V8 engine

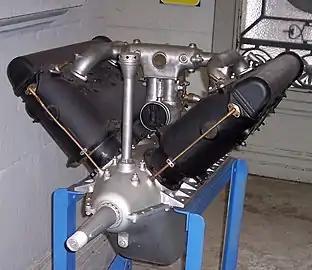
1914–1918 Hispano-Suiza 8A airplane engine

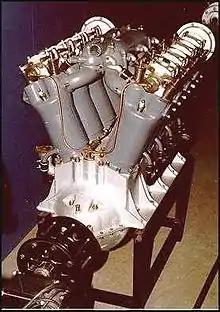
1917 Liberty L-8— an aircraft engine with a V-angle of 45°

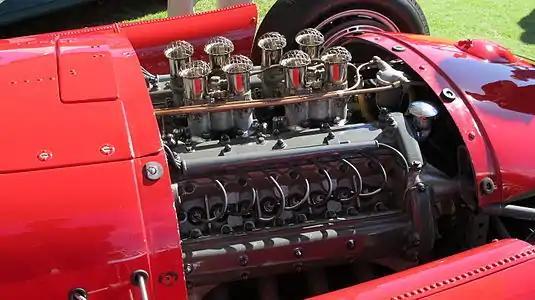
1956 Lancia D50 Formula One engine

The first known V8 was the Antoinette, designed by Léon Levavasseur, and built in 1904 by the French Antoinette company for use in speedboat racing, cars, and later, airplanes.